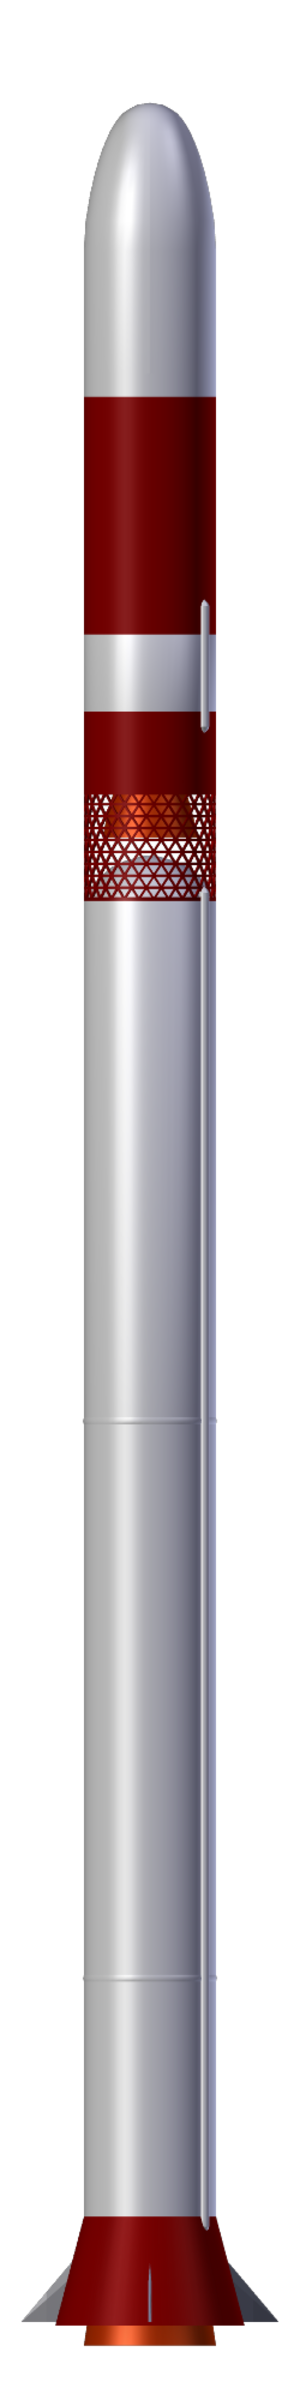
Le Small Satellite Launch Vehicleplus communément désigné par son acronyme SSLV est un petit lanceur spatial développé par l'ISRO, l'agence spatiale indienne. Il est conçu pour placer des petits satellites en orbite basse. Il peut placer une charge utile de 500 kg sur une orbite basse circulaire de 500 km et 300 kg sur une orbite héliosynchrone. Le premier vol est prévu début 2020.